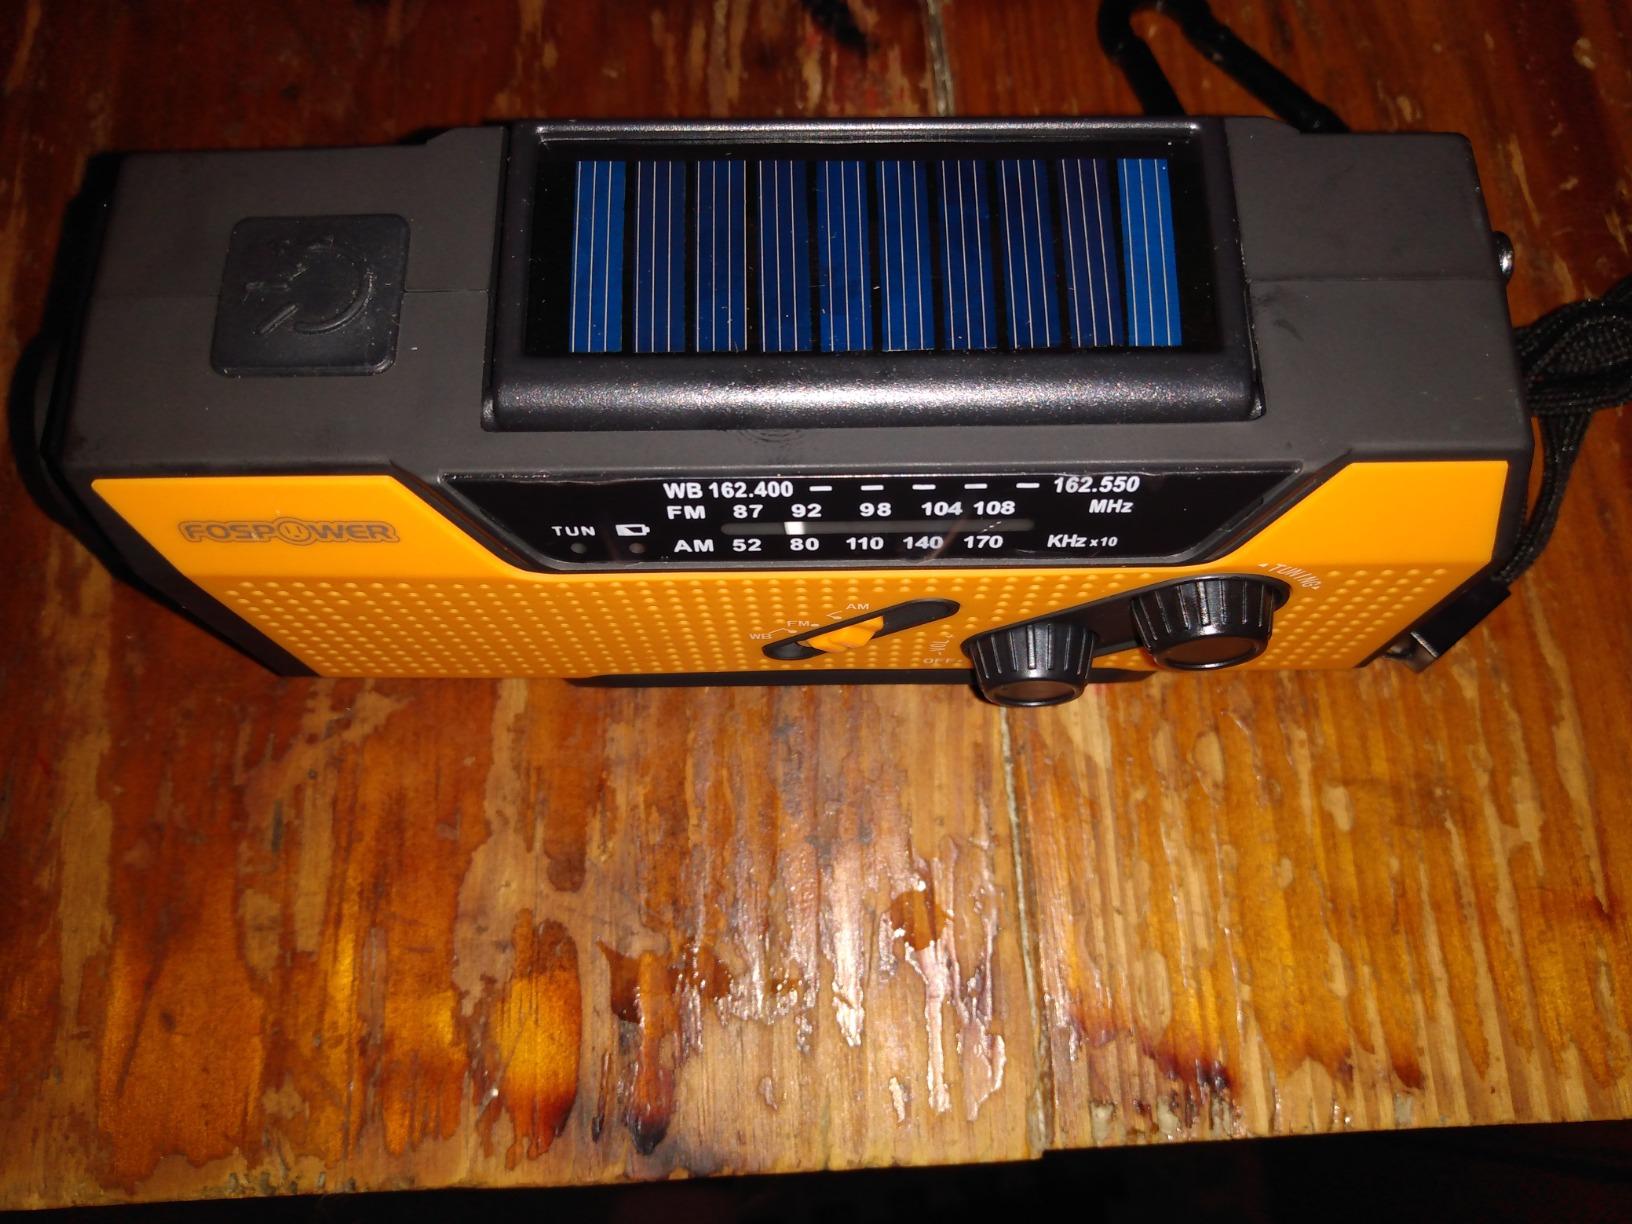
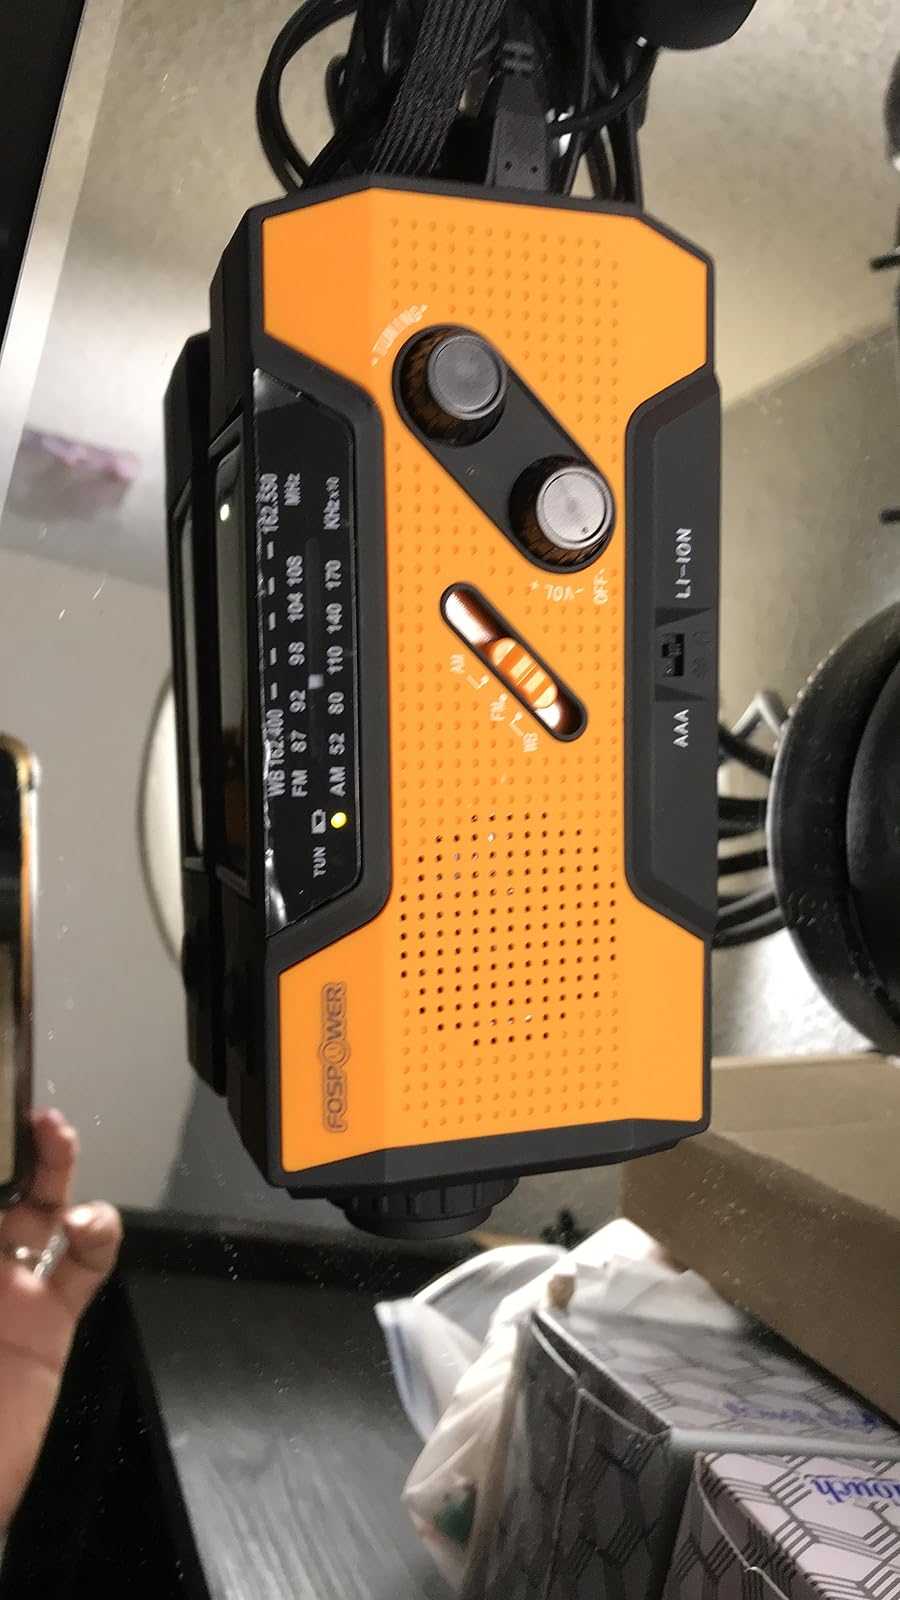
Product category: radio
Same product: yes